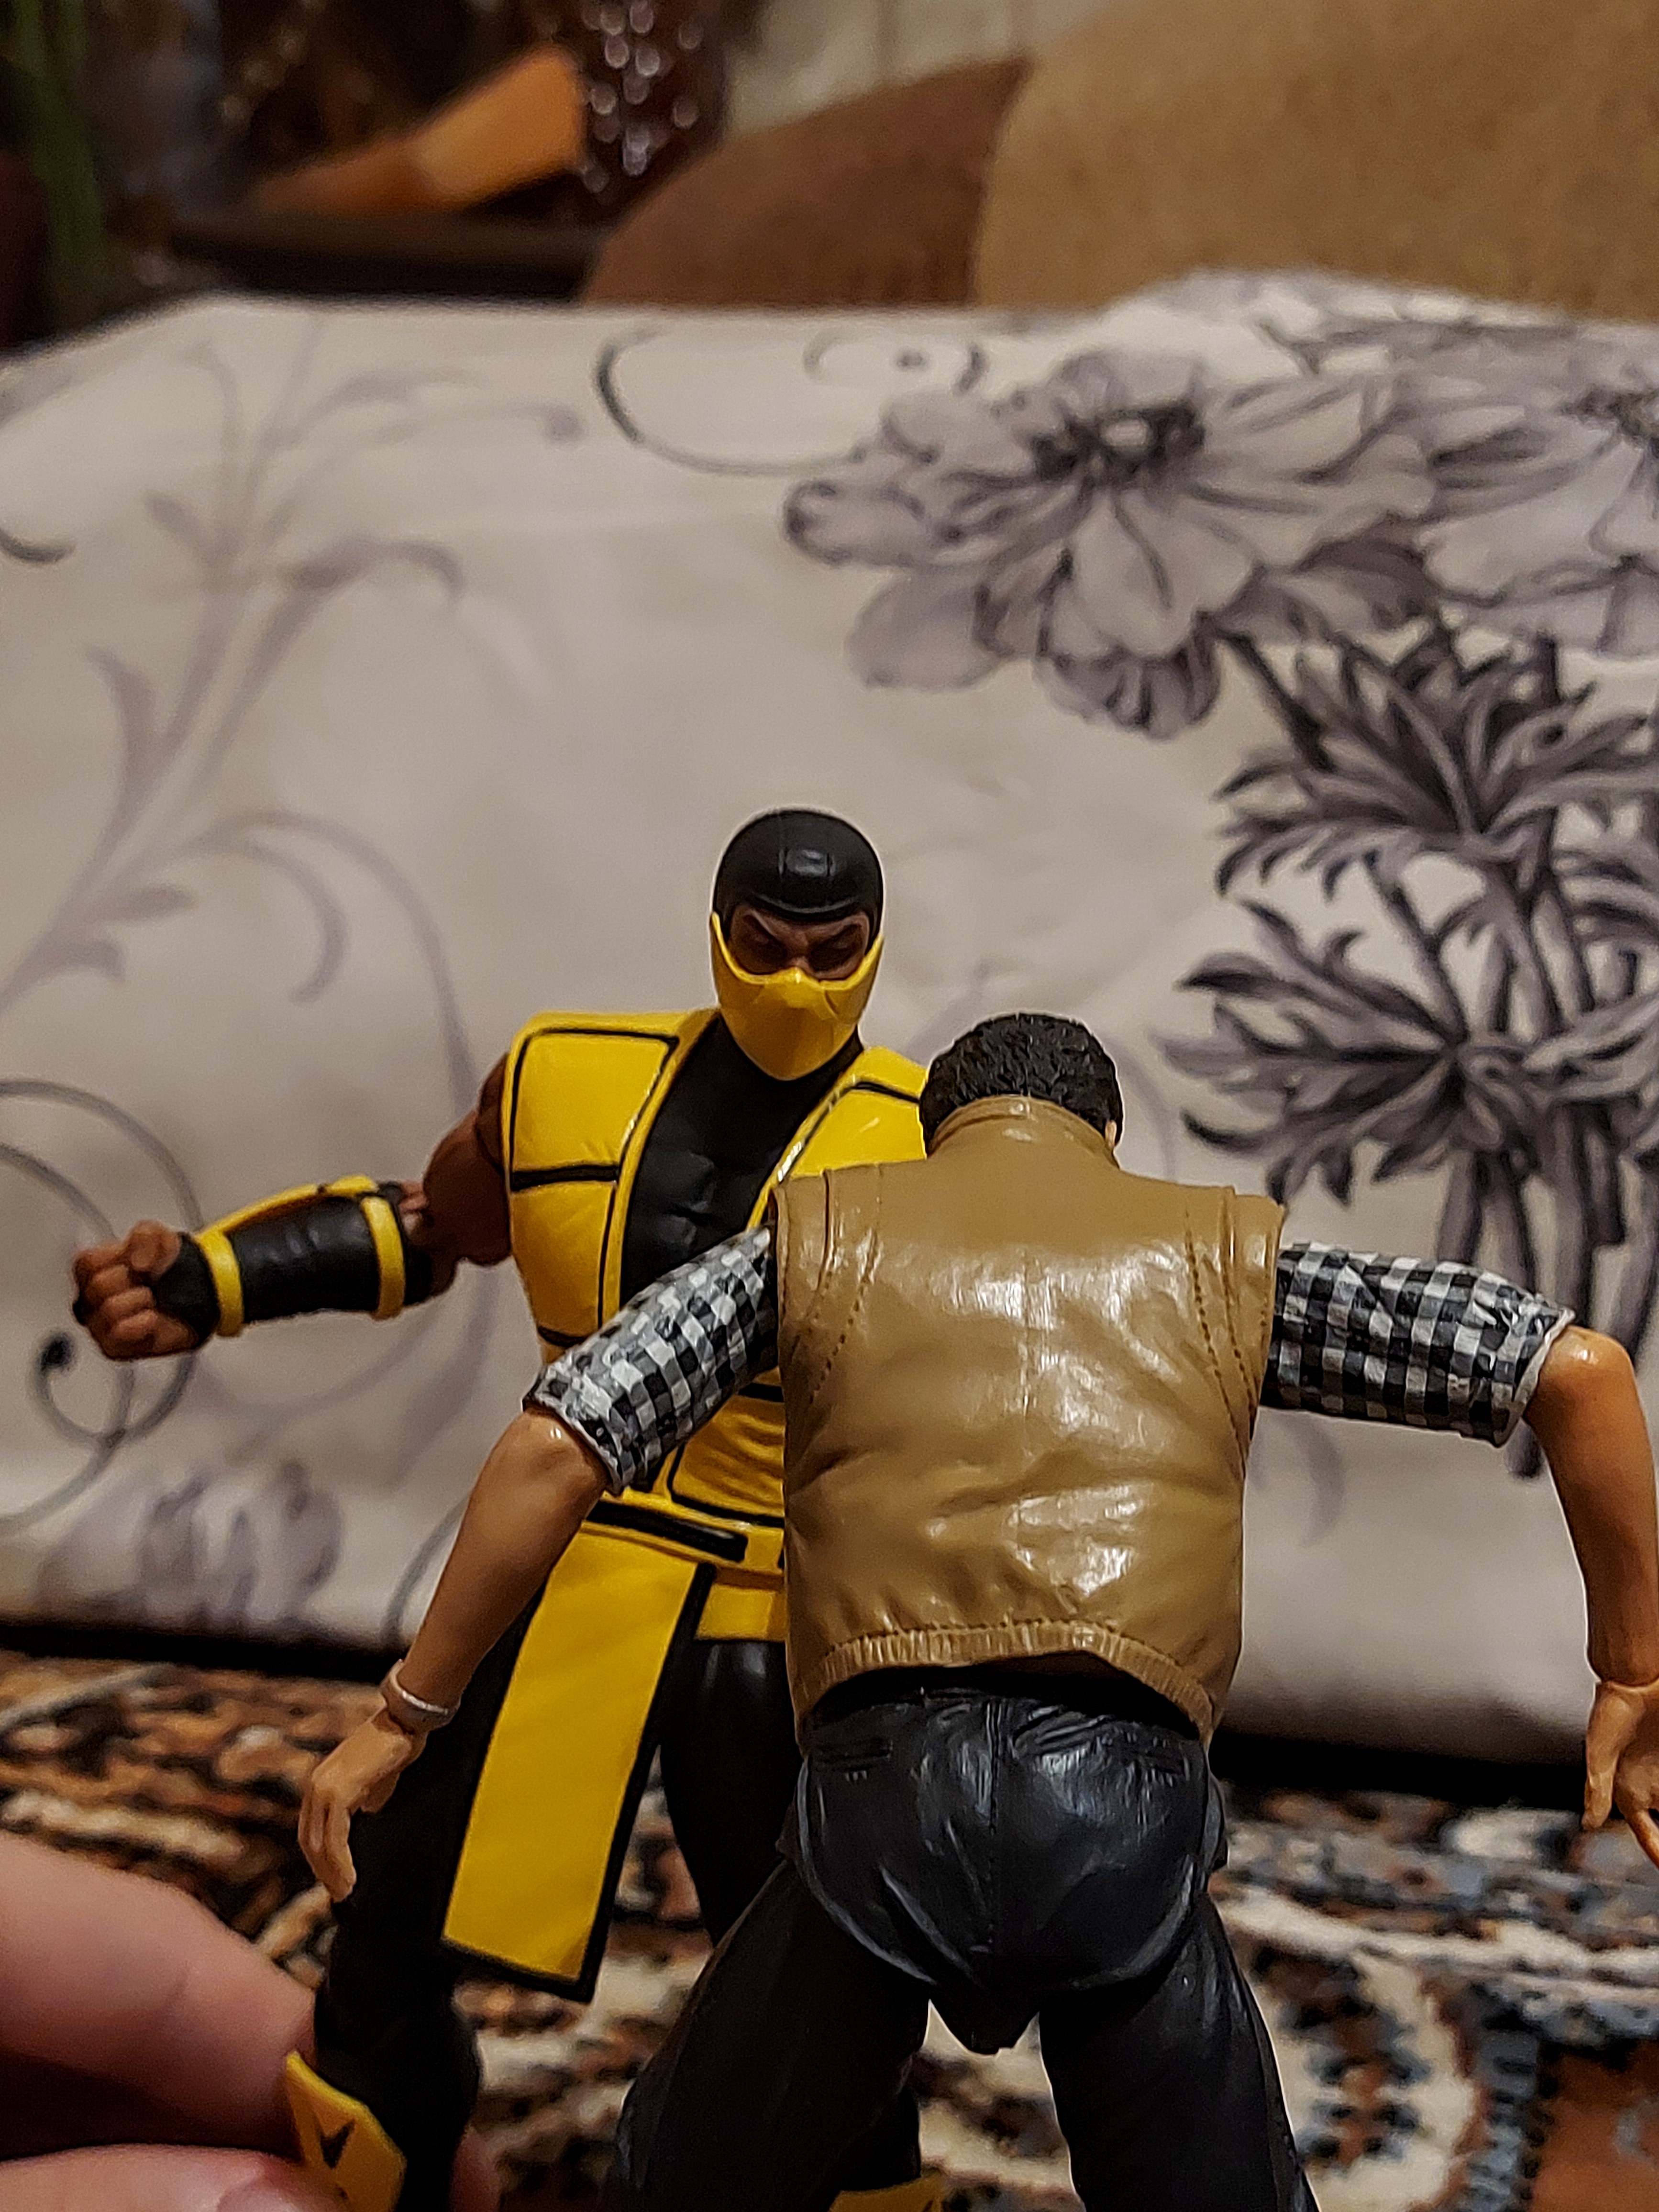
scorpion, storm, collectibles, hat, gesture, headgear, shorts, fun, art, recreation, event, human leg, leisure, personal protective equipment, thigh, cap, sun hat, sitting, landscape, fashion accessory, baseball cap, eyewear, visual arts, tourism, vacation, competition event, back, Barechested